Panama Canal fence

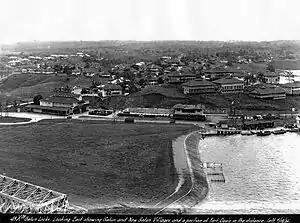
Gatun (June 1924)

The Panama Canal fence is a term used for a variety of barriers built by the United States in the Panama Canal Zone to control movement in the zone for a variety of enforcement purposes. The Canal Zone, primarily consisting of the Panama Canal, a strip of land running from the Pacific Ocean to the Caribbean that was administered by the United States to various degrees until 1999. The fence was occasionally dubbed a “fence of shame” and "another Berlin Wall” by those opposed to continued United States presence and control of the Canal Zone.